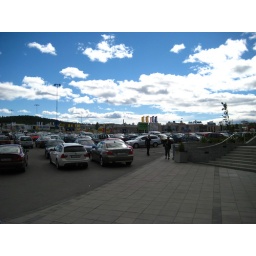
glowing clouds above cars